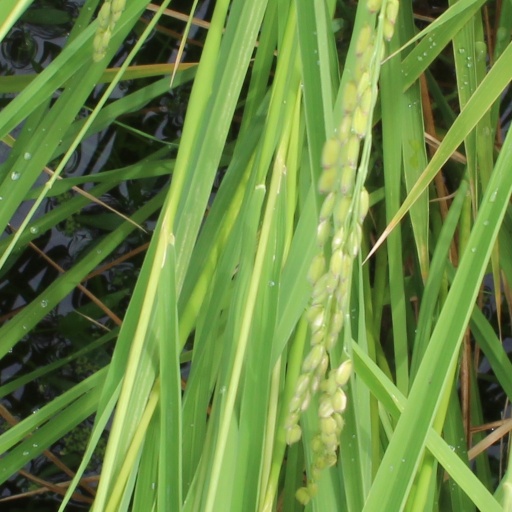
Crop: rice